Wild animal suffering

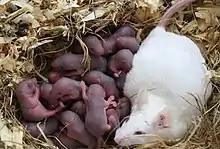
A litter of mice with their mother. The reproduction of mice follows an "r"-selection strategy, with many offspring, short gestation, less parental care, and a short time until sexual maturity.

Some writers argue that the prevalence of "r"-selected animals in the wild—who produce large numbers of offspring, with a low amount of parental care, and of which only a small number, in a stable population, will survive to adulthood—indicates that the average life of these individuals is likely to be very short and end in a painful death. The pathologist Keith Simpson describes this as follows: